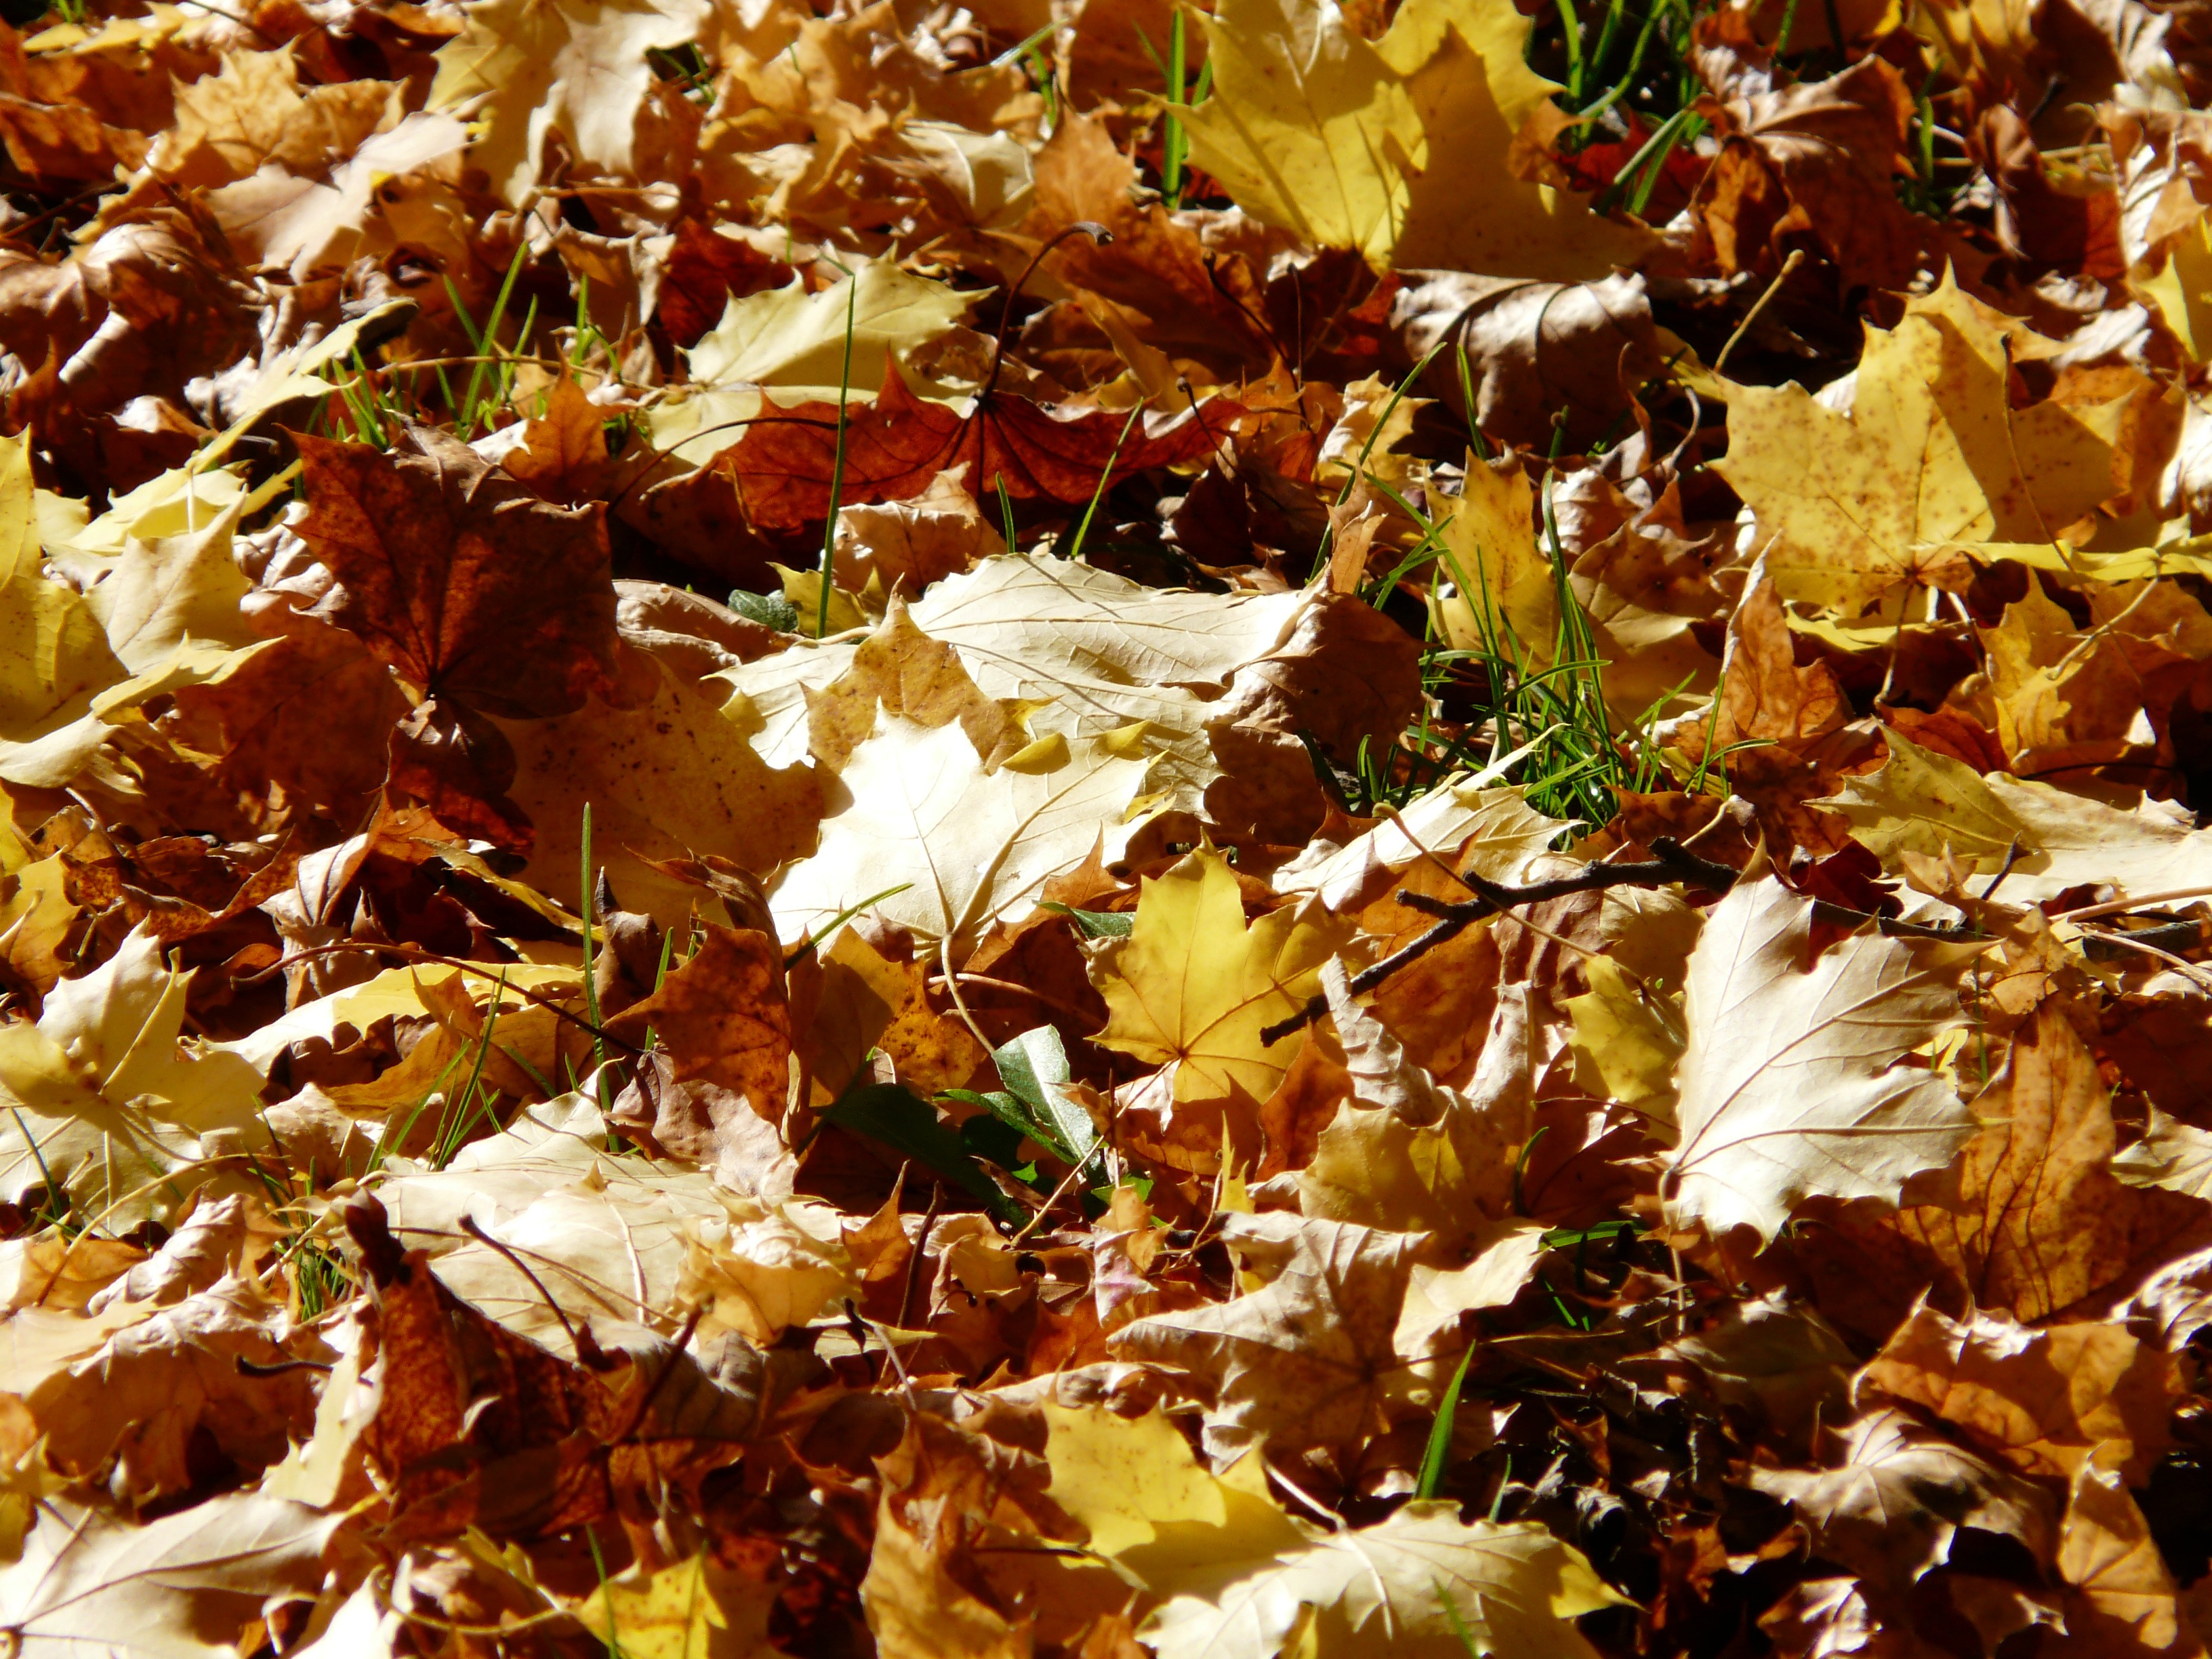
tree, nature, branch, plant, sunlight, leaf, flower, autumn, soil, flora, season, maple leaf, leaves, gold, deciduous, maple leaves, fall color, fall foliage, fall leaves, autumn colours, deris, woody plant